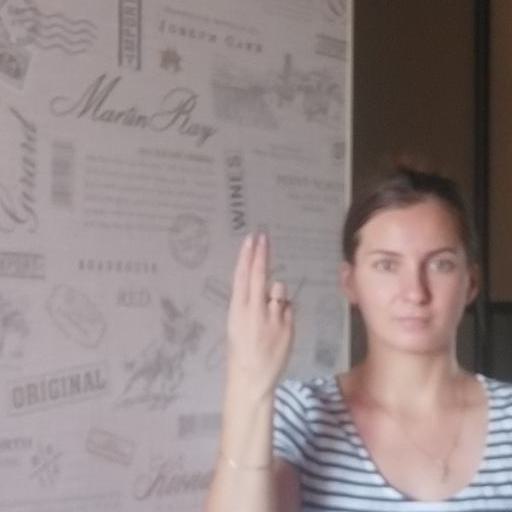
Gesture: two_up_inverted